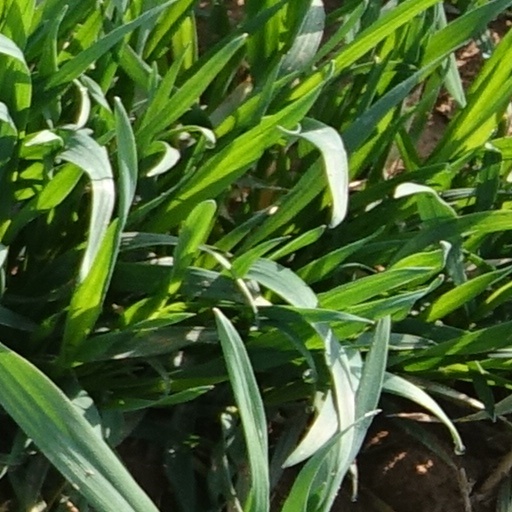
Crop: wheat